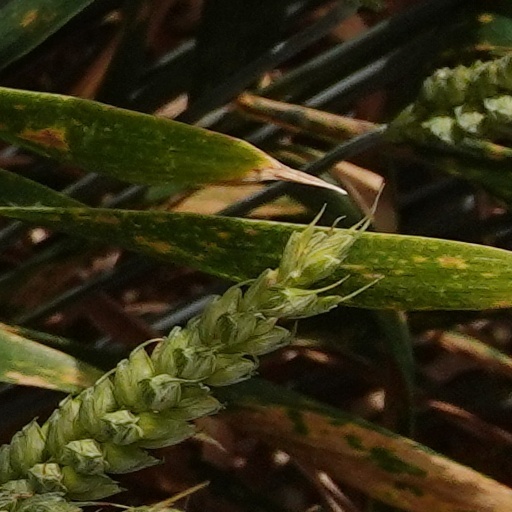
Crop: wheat